Ohio State Route 424

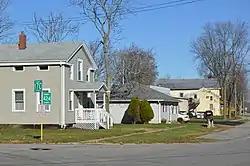
The former SR 424 in Florida

SR 424 began at an intersection with US 24 inside the city limits of Defiance, though west of the center of the city. At this point, the route was also called Baltimore Street. At the intersection with Deatrick Street, the name of the street that carried SR 424 changed to Holgate Avenue; overheight truck routes for SR 66 and SR 111 were designated along this section of SR 424 as well. Continuing northeast, the route made a sharp curve to the southeast and changed its name to West Third Avenue. Shortly after passing under an Indiana Northeastern Railroad bridge, the route came to a signalized intersection with South Clinton Avenue which also carries SR 111 in downtown Defiance. SR 424 turned left onto South Clinton Avenue with the last block of SR 111 before coming to the intersection with State Routes 15, 18, and 66. SR 111 ends while SR 424 continued with the three state routes north on Clinton Avenue and over the Maumee River on a bridge. Immediately after the bridge, SR 424 turned right onto River Drive while the three other routes continue on Clinton Avenue. From this point to the eastern terminus, SR 424 closely followed the northern bank of the Maumee River. In the eastern neighborhoods of Defiance, SR 424 passed under the bridge that carries SR 281 over the river; a short connector road provided access to SR 281. In Richland Township, SR 424 passed the entrances to the Independence Dam State Park. Just after the park, the route curved to the northeast and crossed into Henry County.